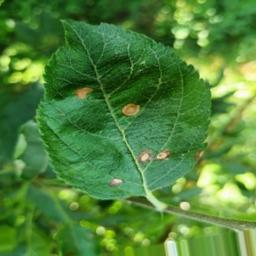
Label: Alternaria